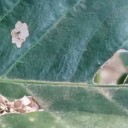
Label: Miner